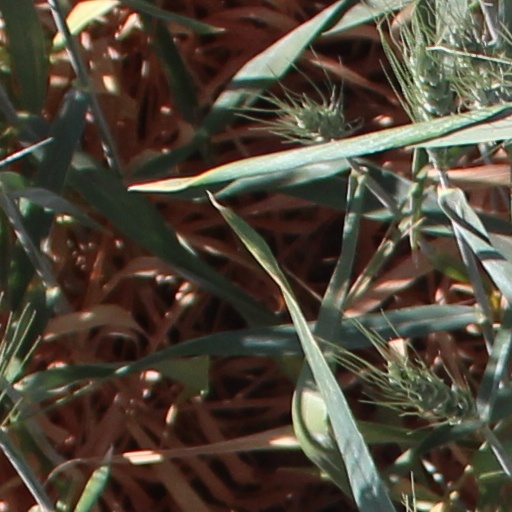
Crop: wheat